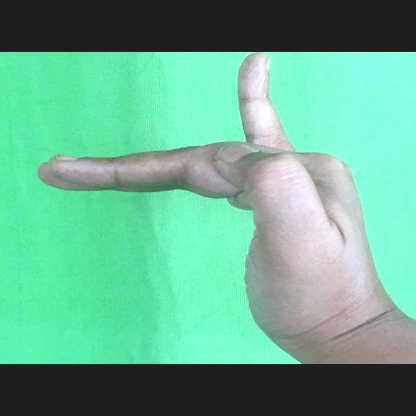
Mudra: Hamsapaksha